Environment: real
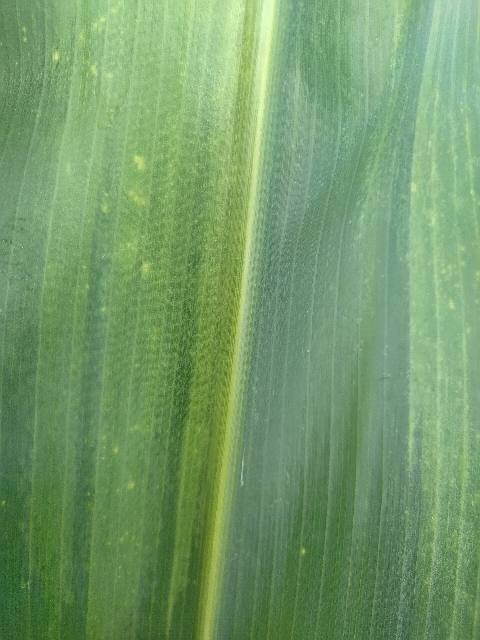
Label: lethal_necrosis